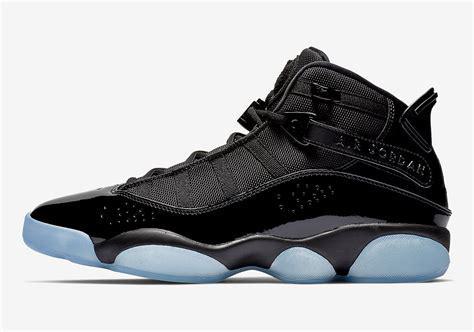
Brand: Jordan
Model: 6 Rings